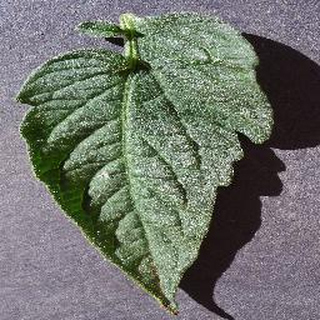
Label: healthy_tomato